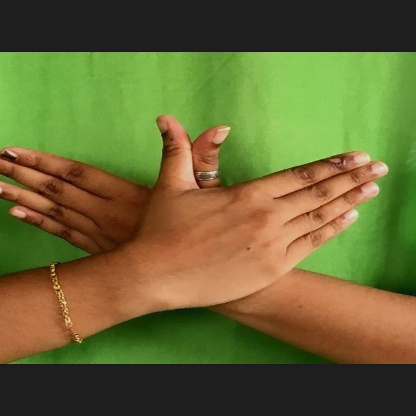
Mudra: Garuda